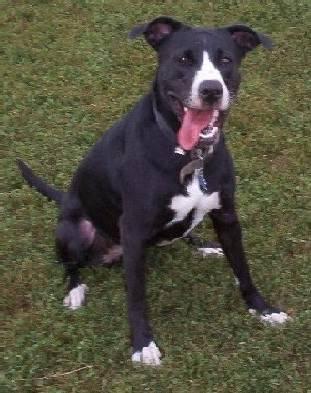
dog